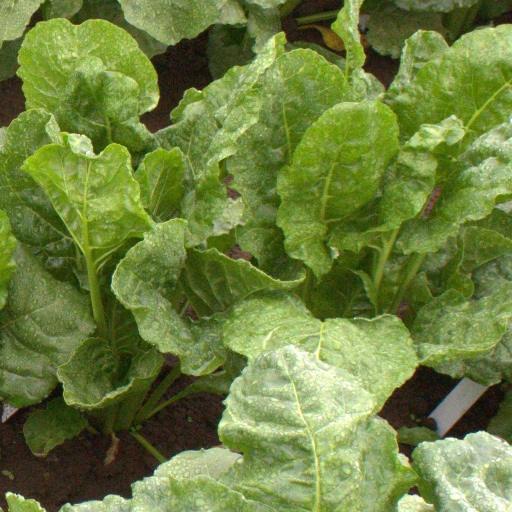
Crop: sugar beet